Colnago

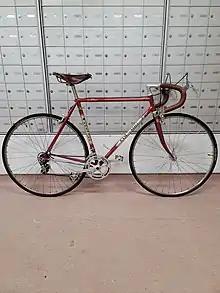
1975 Colnago Super. Restored and repainted professionally. Driveside Chainstay and dropouts chromed, 3 top tube brazed cable guides added. Size 52cm width wheel rims.

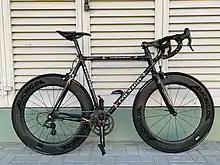
A Colnago 2006 Extreme C Model

Over the years, Ernesto Colnago built steel cyclocross frames for individual professional riders and did not sell any steel frames to the public. A handful have been identified, an early one based on the Colnago Super and built for Roger de Vlaeminck. Photos are available here. This frame sold in November 2012 on eBay for approximately $1200 US. A second 1985 Colnago Super Cyclocross Team Kwantum Decosol Team ex bike Adrie Van Der Poel, not listed in catalog or generally retail distributed, can be seen here.